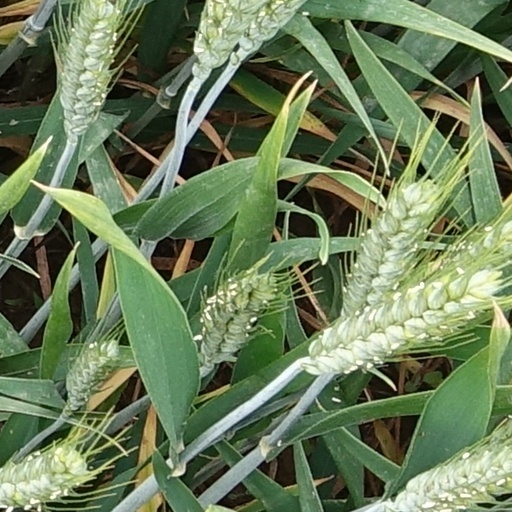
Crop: wheat